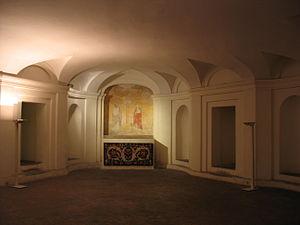
L'église Saint-Charles-aux-Quatre-Fontaines est une église de la Rome baroque, située dans le rione Monti, construite par Francesco Borromini pour un petit couvent d’un ordre espagnol : les Trinitaires Déchaux. Ce fut la première réalisation indépendante de Francesco Borromini.